Coltejer Building

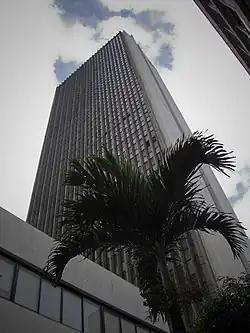

The Coltejer Building is the tallest building in Medellín, Colombia and the tenth-tallest in Colombia as of 2016. It was completed in 1972. Coltejer is one of the most important textile companies in Colombia, and the largest textile complex in Latin America. It was founded in Medellín by Alejandro Echavarría on October 22, 1907.